Pasquale Camerlengo

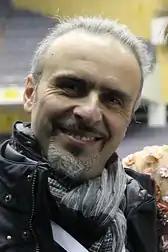

Pasquale Camerlengo (born 14 April 1966) is an Italian former competitive ice dancer who is now a coach and choreographer. With Stefania Calegari, he won gold medals at Skate America, Skate Canada, and the International de Paris, and placed fifth at the 1992 Winter Olympics. Camerlengo later competed with Diane Gerencser, placing 17th at the 1998 Winter Olympics.